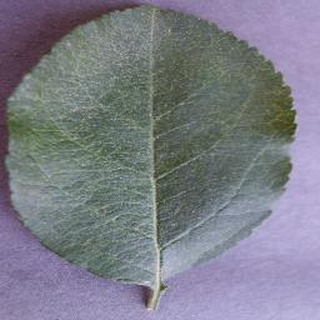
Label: healthy_apple